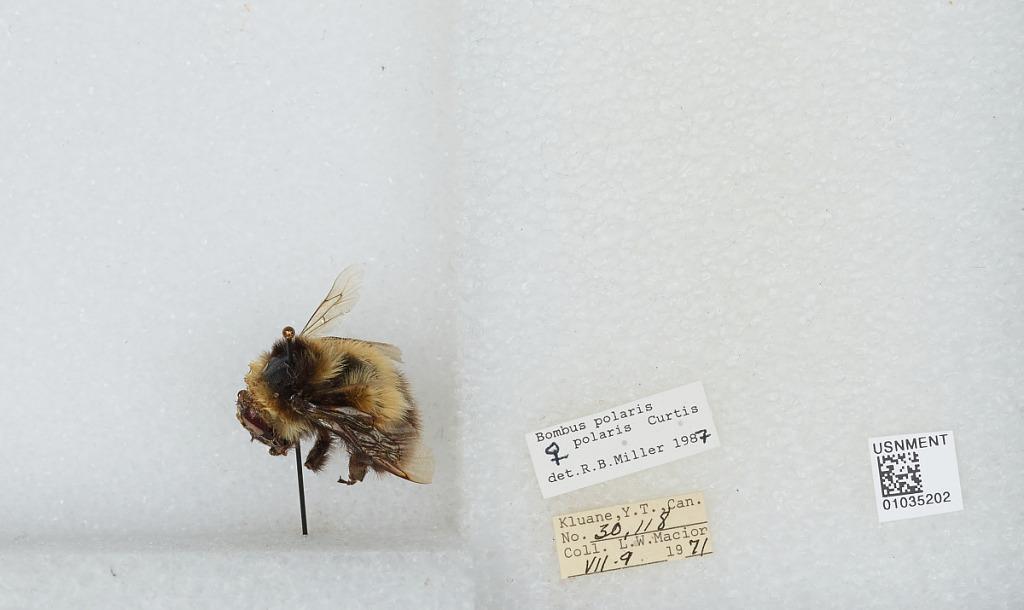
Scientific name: Bombus (Alpinobombus) polaris Curtis
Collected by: L. Macior
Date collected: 1971-7-9
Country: Canada
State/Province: Yukon Territory
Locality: Kluane
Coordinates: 60.75, -139.5
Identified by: Miller, R. B.